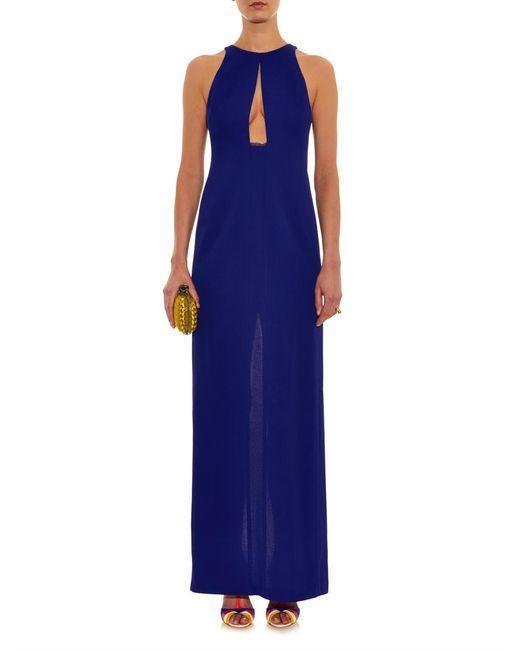
Stilvolles marineblaues Partykleid für Damen